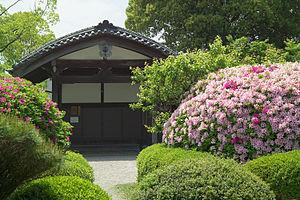
Le château de Kōriyama se trouvait dans ce qui est à présent la ville de Yamatokōriyama, préfecture de Nara au Japon. Tsutsui Junkei, daimyo de l'époque Sengoku, commence la construction du château et Hidenaga Toyotomi en fait sa résidence.